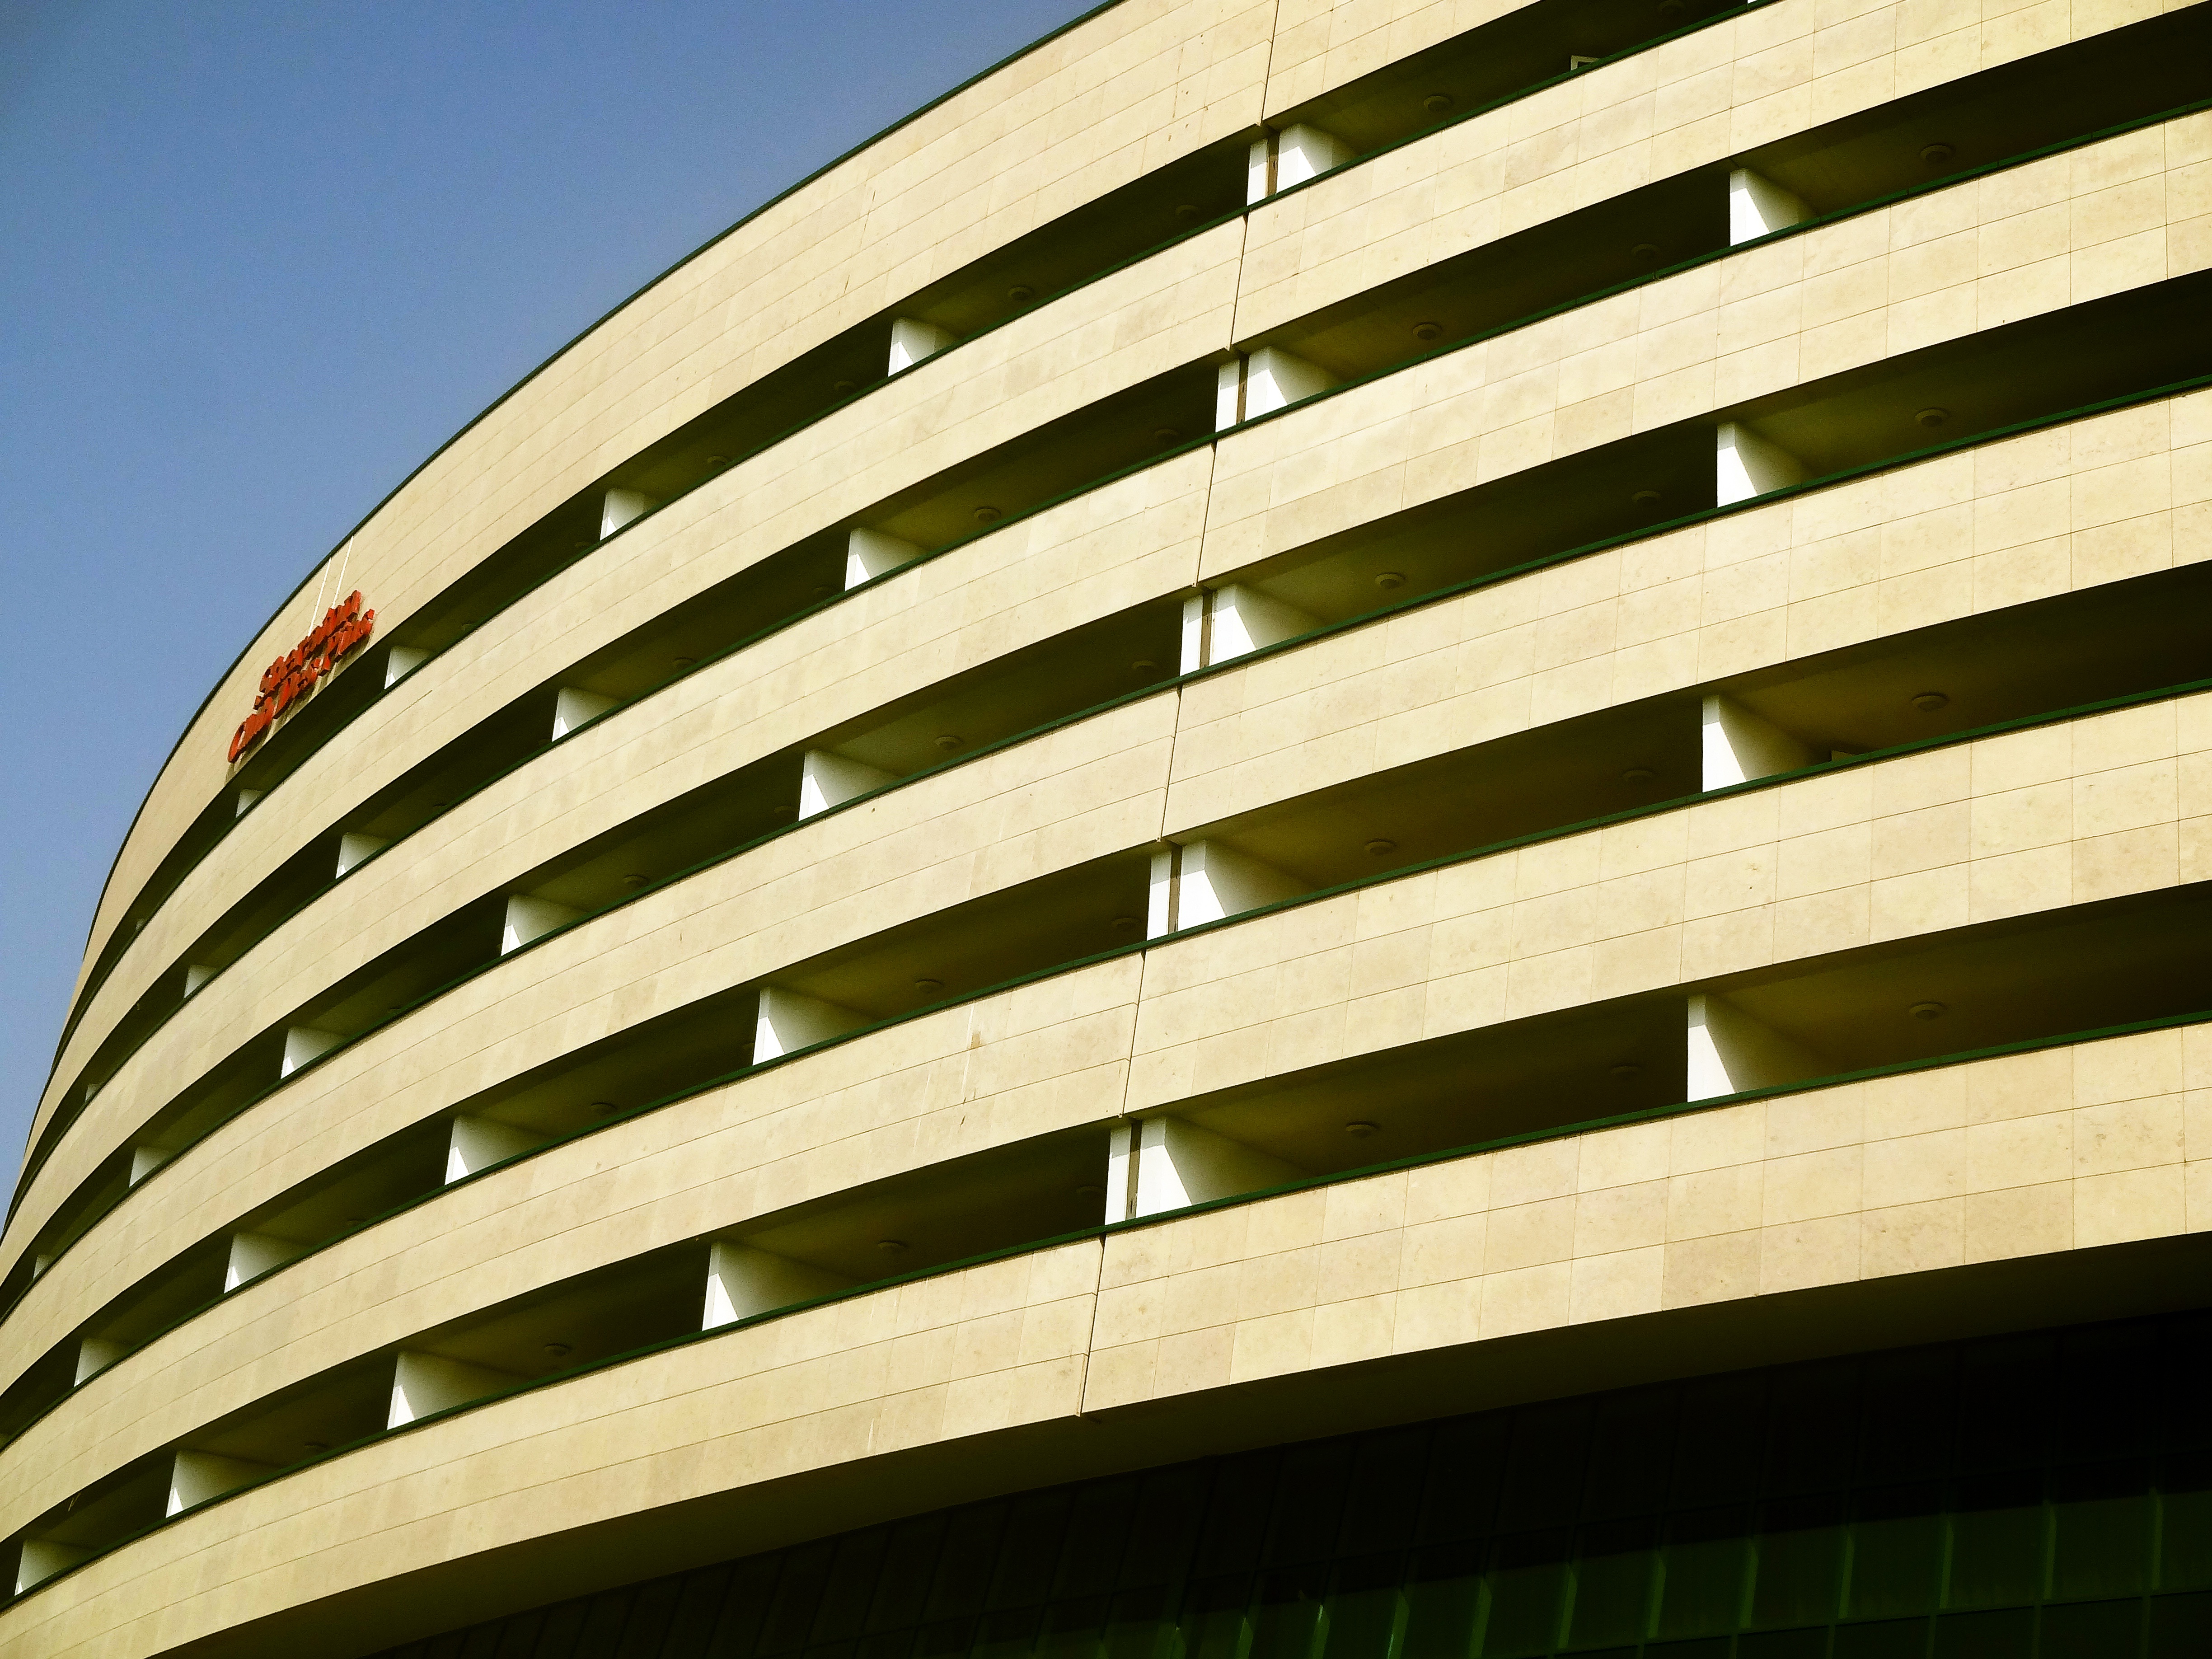
architecture, structure, wood, building, skyscraper, line, facade, tower block, hotel, headquarters, condominium, sheraton, daylighting, window covering